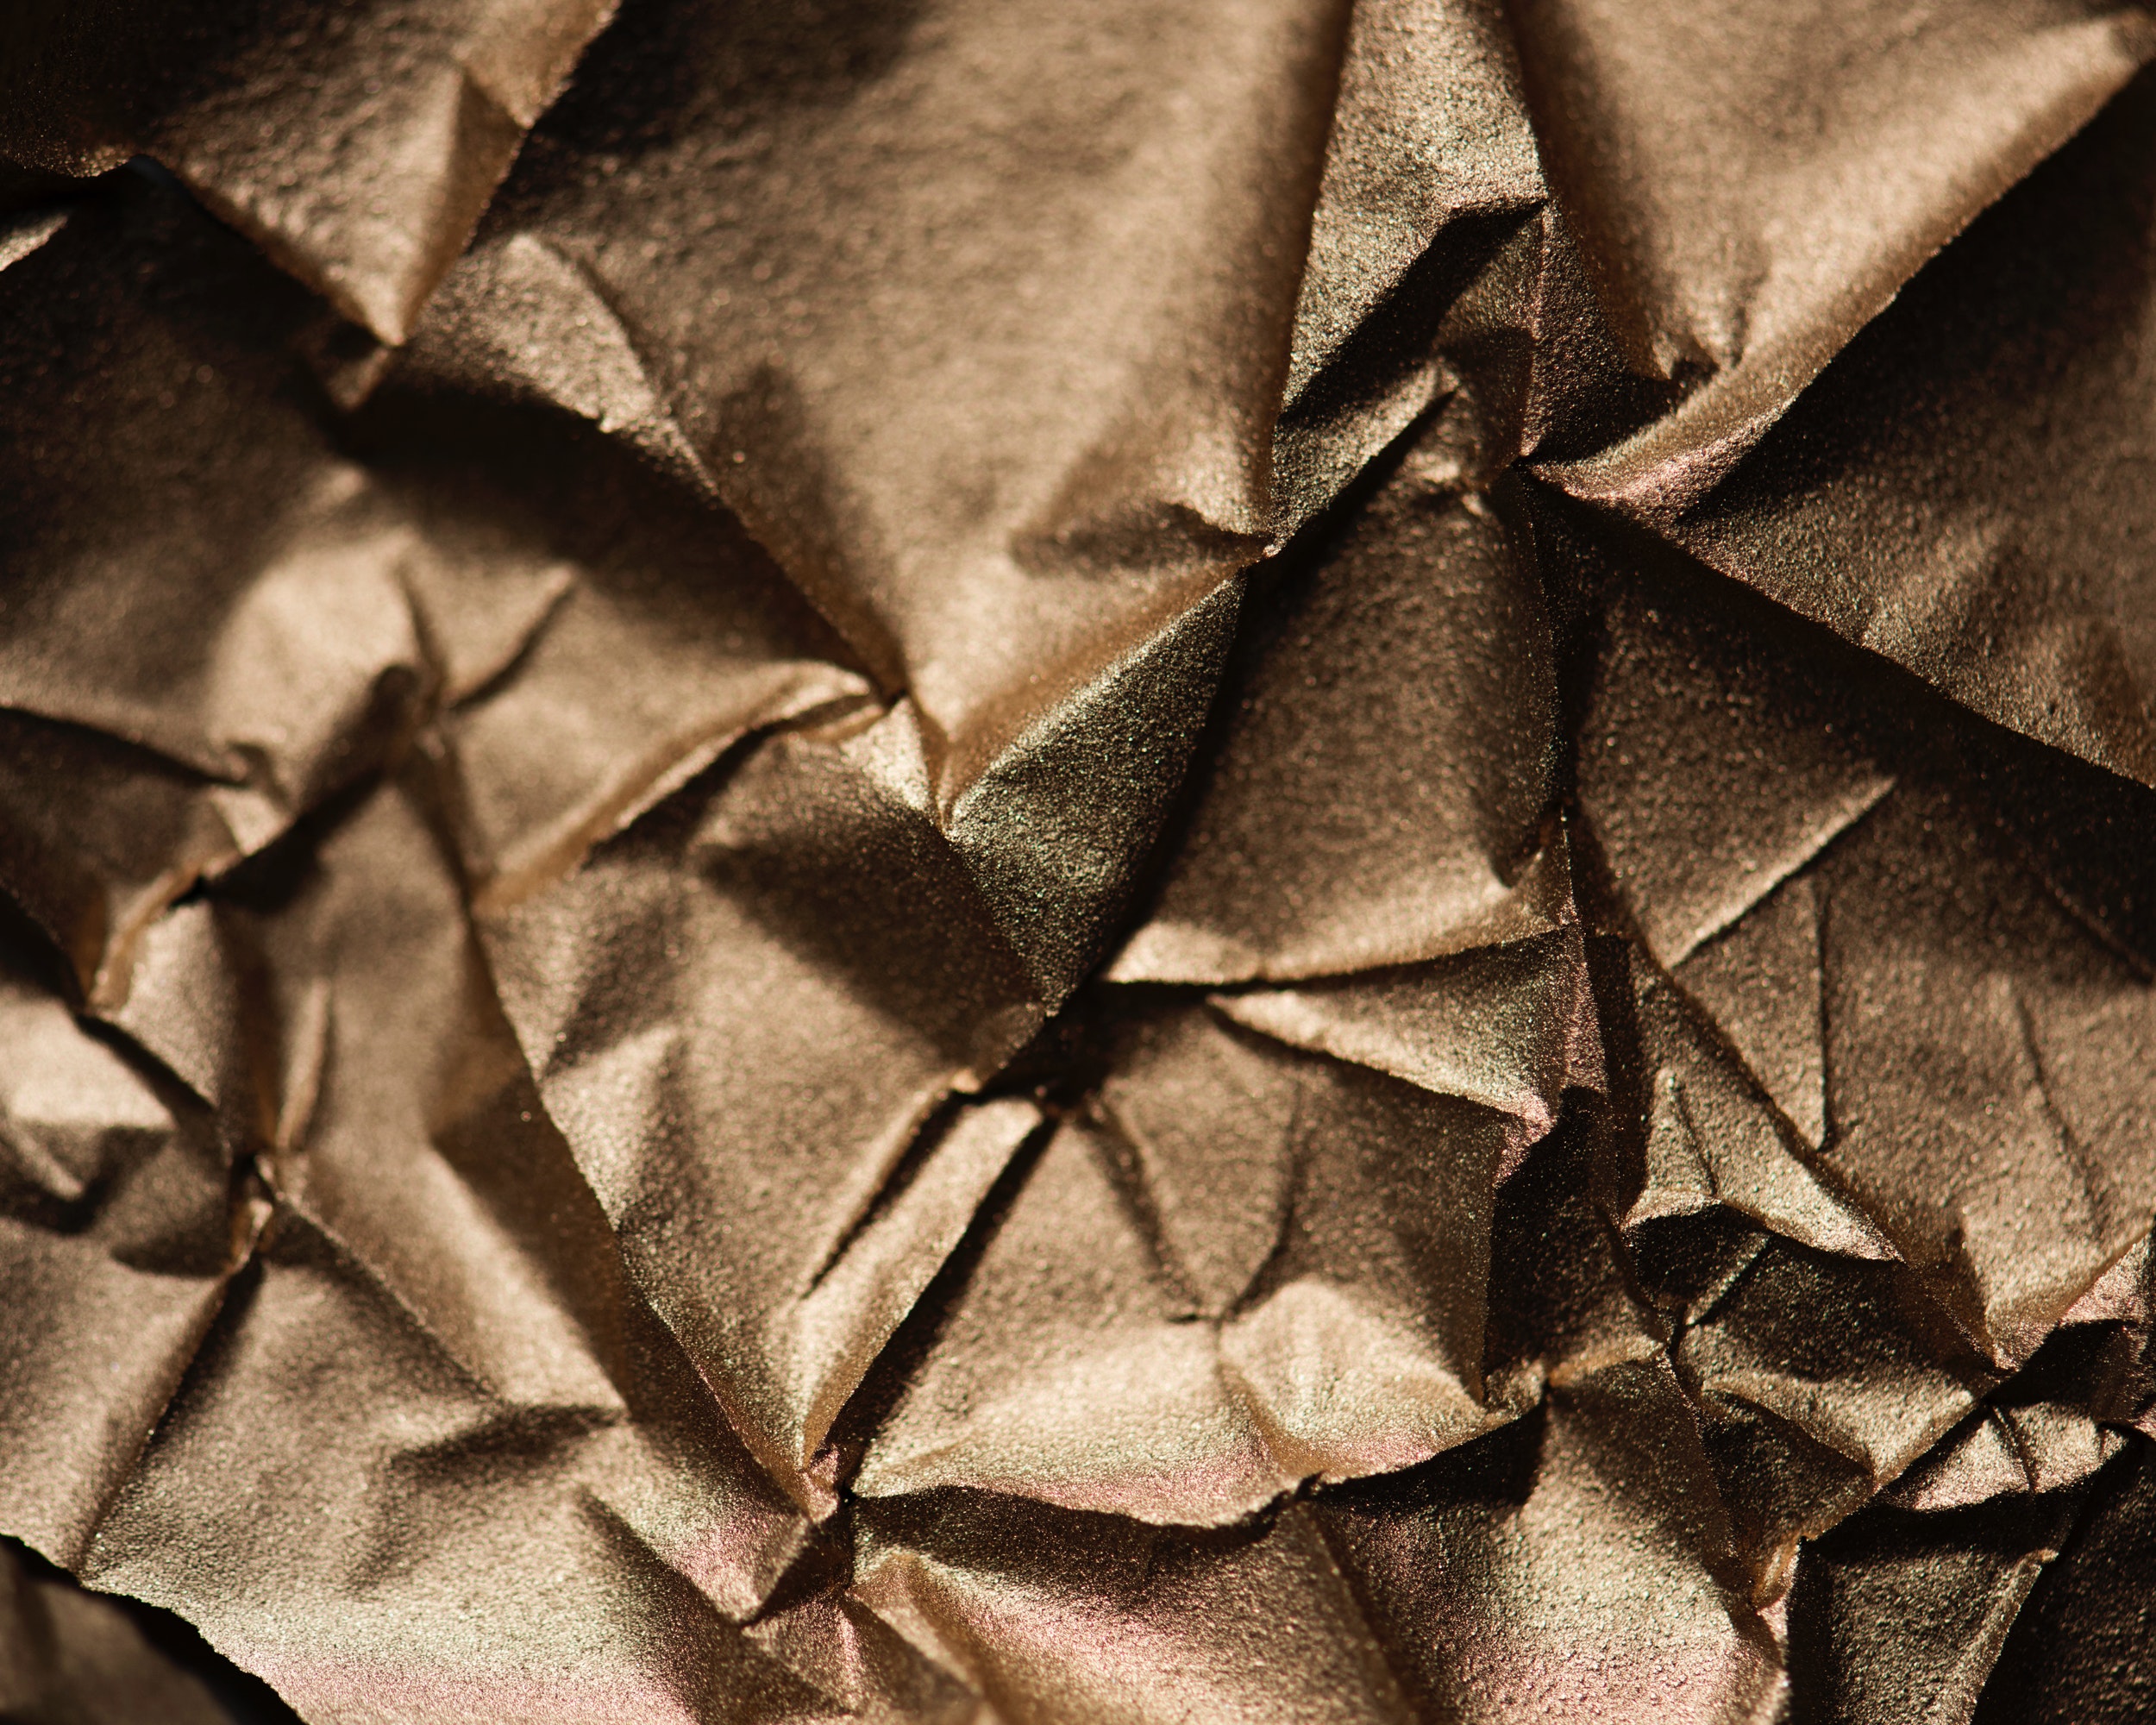
brown, paper, textile, pattern, paper product, origami, metal, art